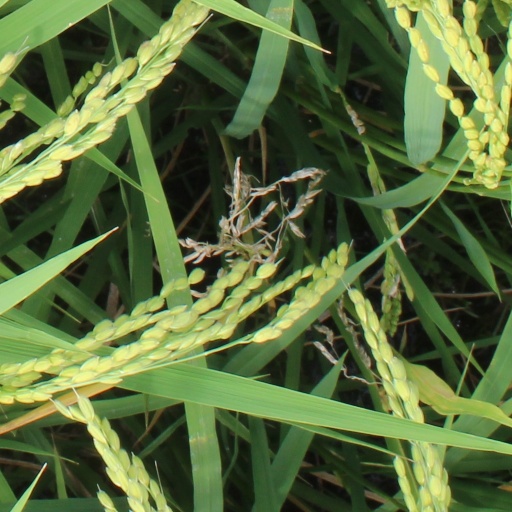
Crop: rice